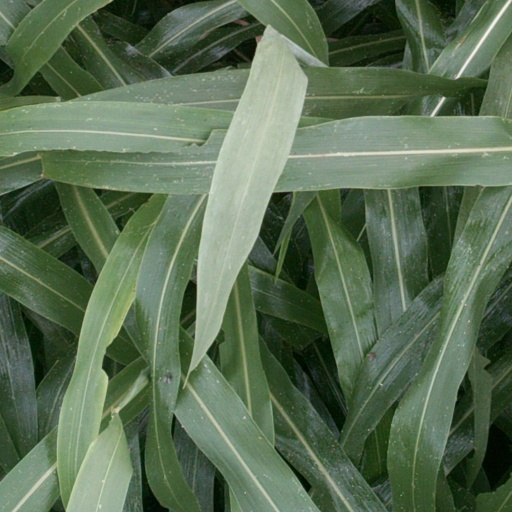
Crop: sorghum